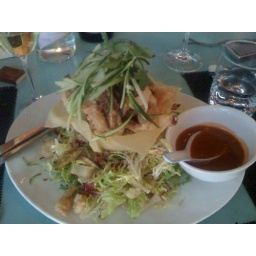
04 Calamari and rock shrimp salad in won ton cup